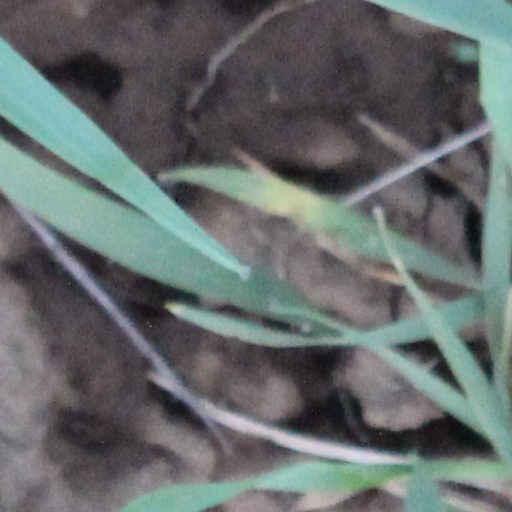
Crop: wheat